Manchester, Point and Wabash bridge piers

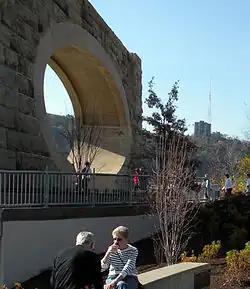
Manchester Bridge Pier

The Manchester, Point and Wabash bridge piers are former bridge piers from three different bridges at different locations in Pittsburgh, Pennsylvania.